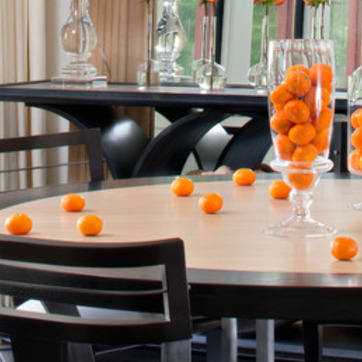
Material: food